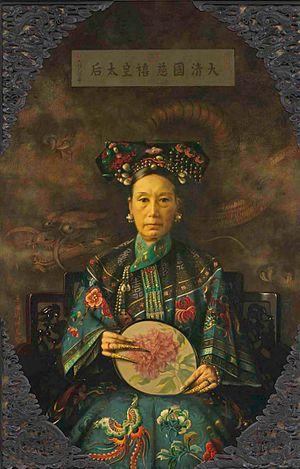
Le SMS Deutschland est une frégate blindée de la marine impériale allemande appartenant à la classe Kaiser et construite par la compagnie Samuda Brothers selon les plans d'Edward Reed à l'île aux Chiens en 1874.